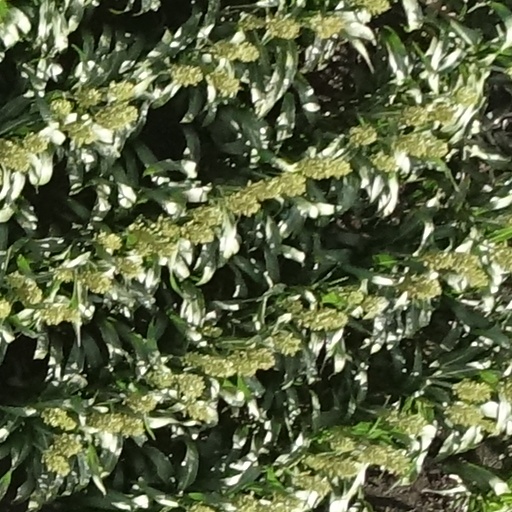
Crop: sorghum